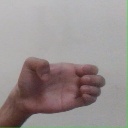
अक्षर: ख